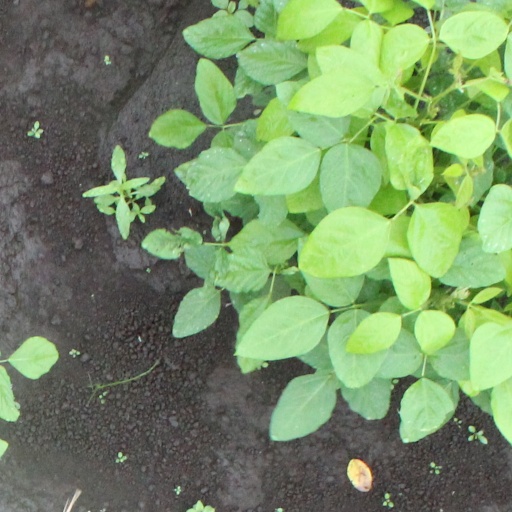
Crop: soybean